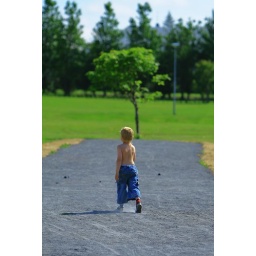
My son busy in a game or something, which consisted mostly of walking around with a serious expression.